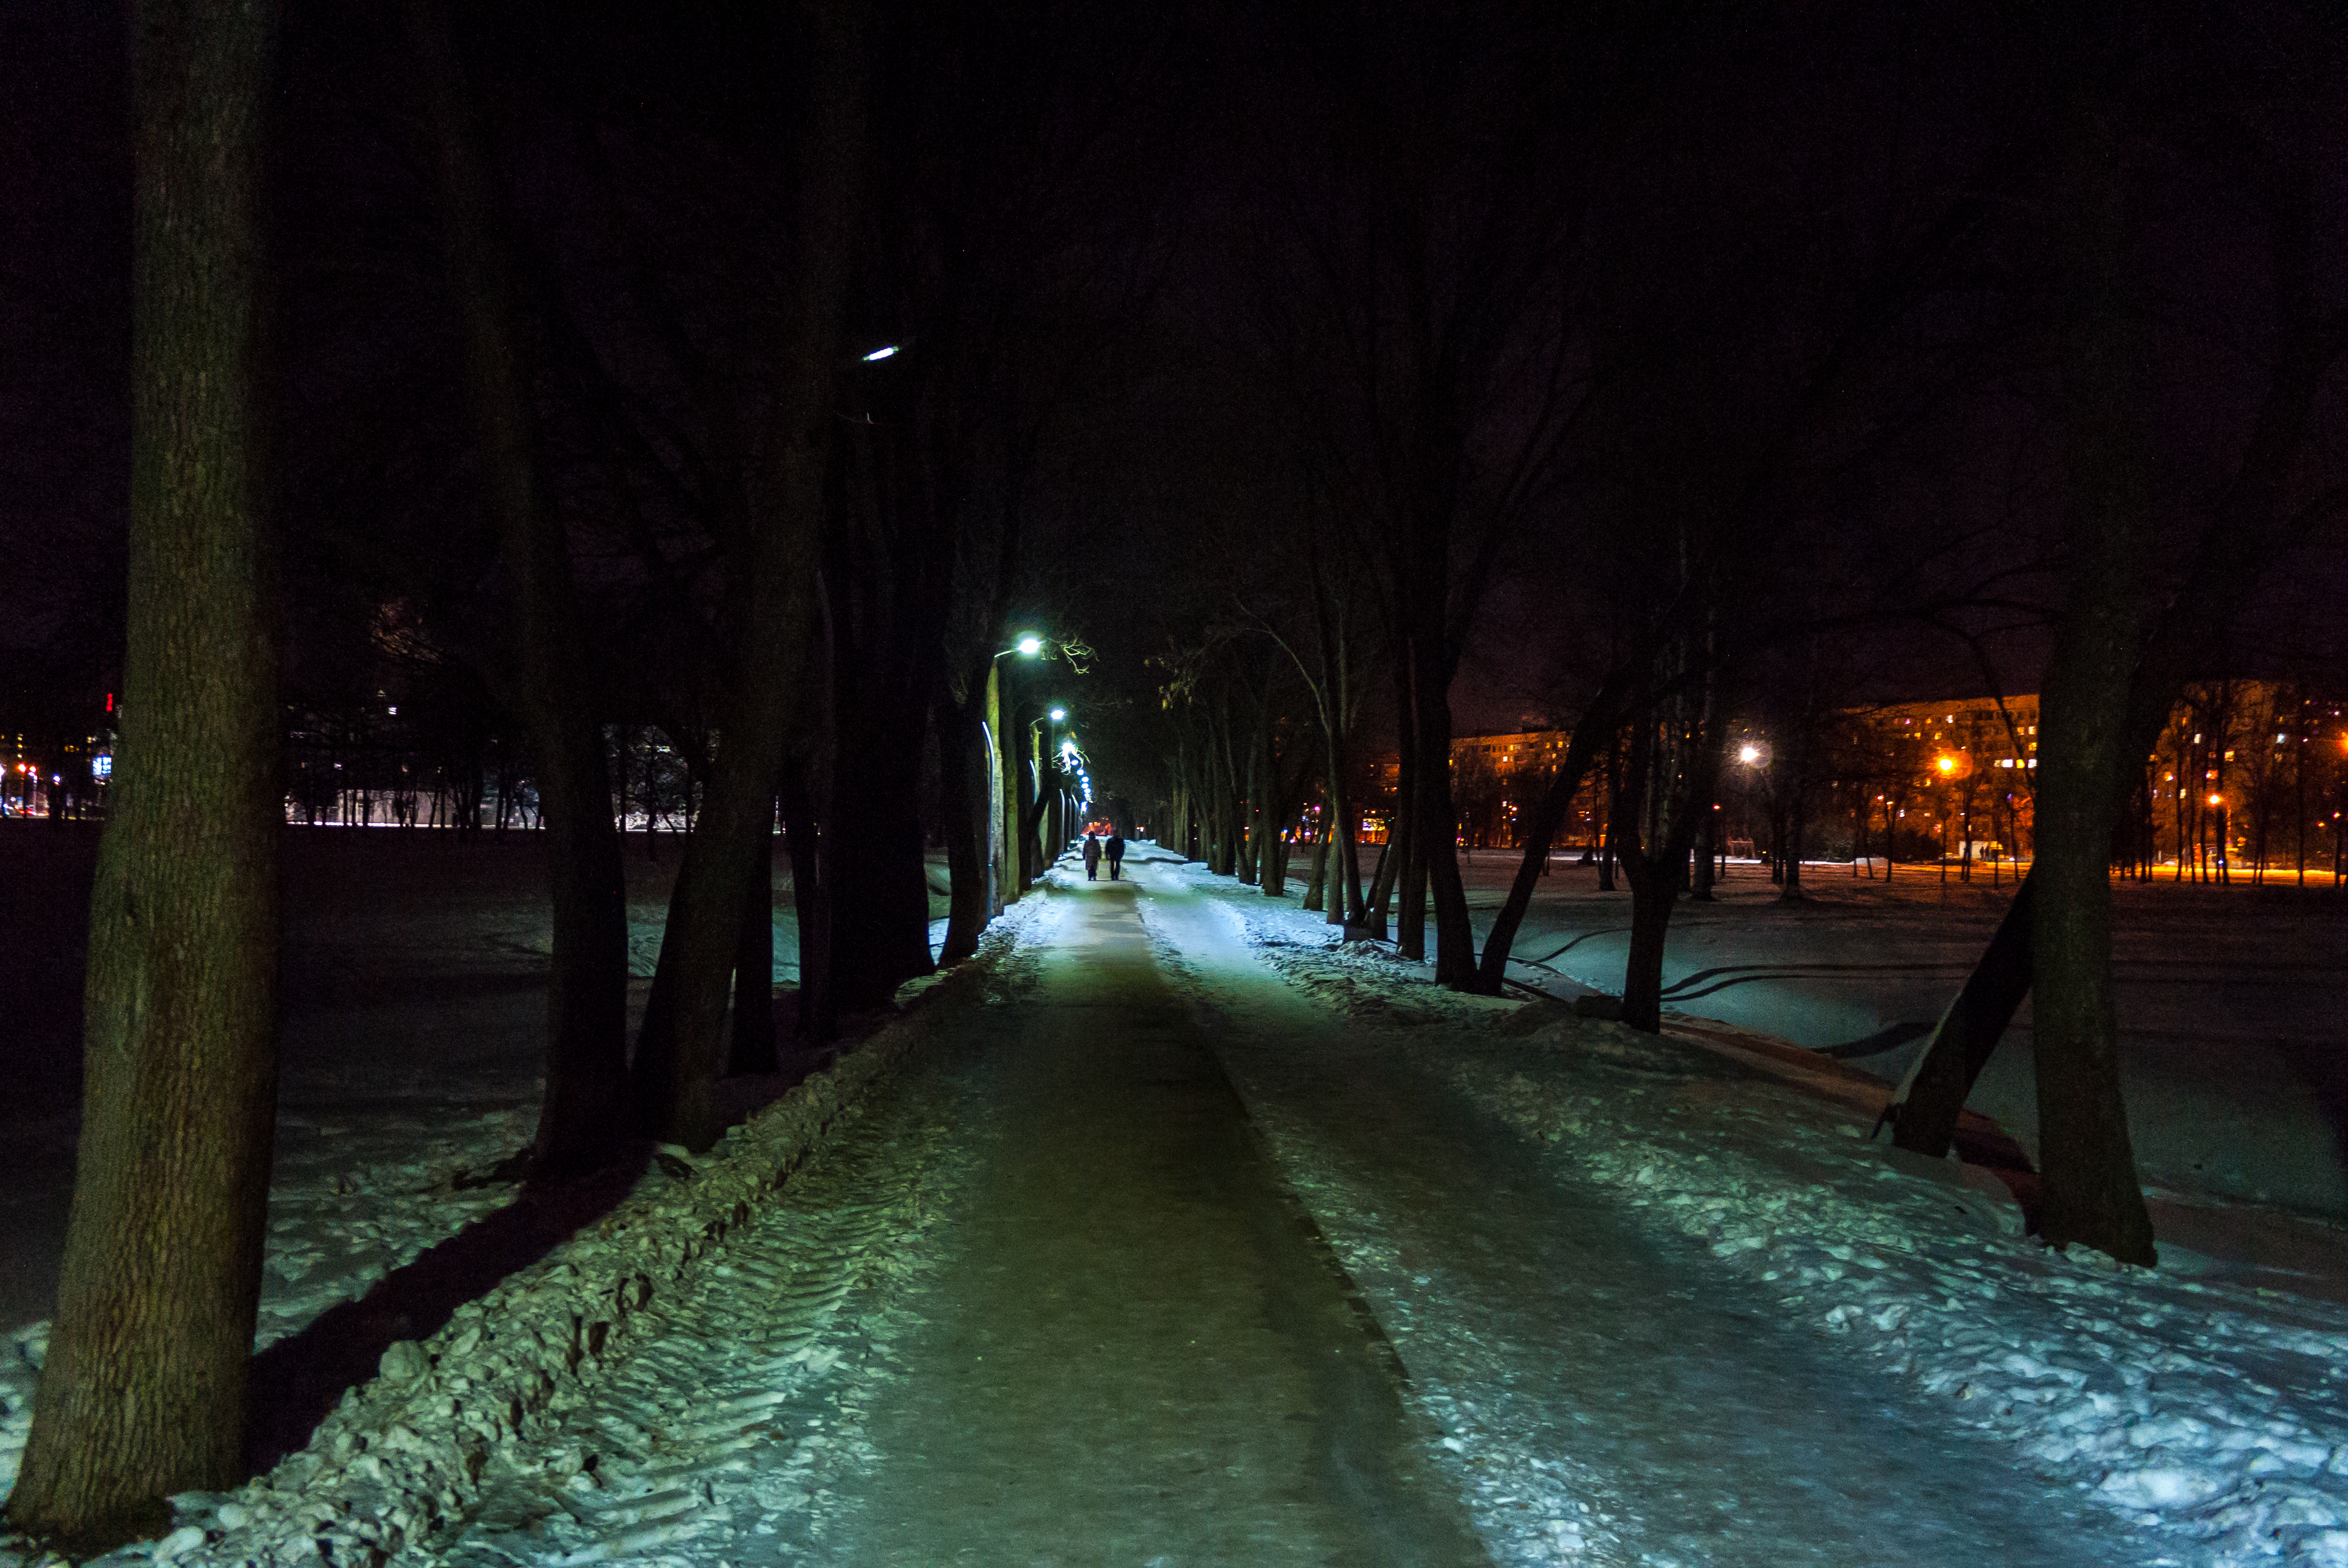
images, automotive lighting, snow, street light, branch, road surface, electricity, tree, freezing, woody plant, thoroughfare, midnight, Tints and shades, road, landscape, darkness, winter, plant, Security lighting, precipitation, headlamp, event, city, forest, symmetry, natural landscape, street, trunk, evening, light fixture, night, lane, woodland, frost, grass, wood, trail, sky, asphalt